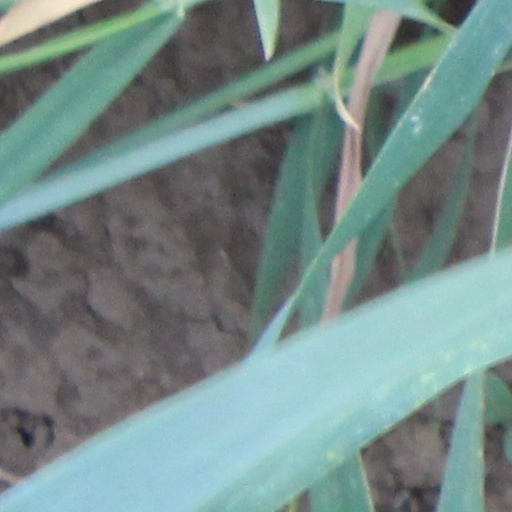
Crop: wheat